Futamata-gawa Station

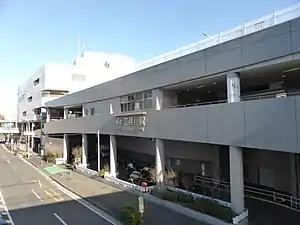
The north entrance, January 2015

is a junction passenger railway station located in Asahi-ku, Yokohama, Kanagawa Prefecture, Japan, operated by the private railway operator Sagami Railway (Sotetsu).